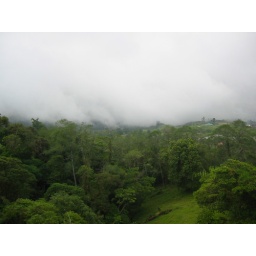
Around dusk the clouds get heavy in the forest and you can hear all the animals get louder.